Mumbai CSMT–Madgaon Jan Shatabdi Express

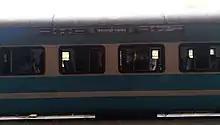
Second Class seating

It covers the distance of 572 kilometers in 8 hours 40 mins (65.26 km/h) as train number 12051 and in 9 hours (66.52 km/h) as train number 12052.